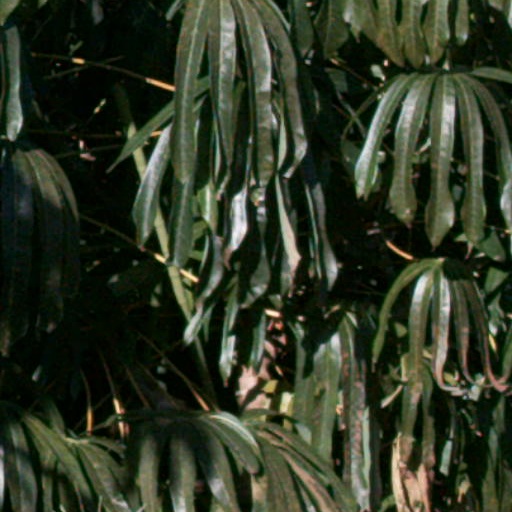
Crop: cassava